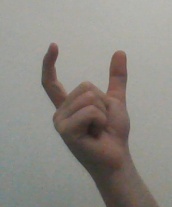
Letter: nun